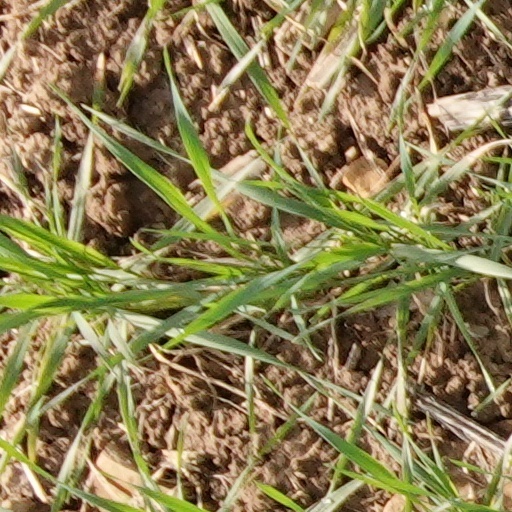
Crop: wheat